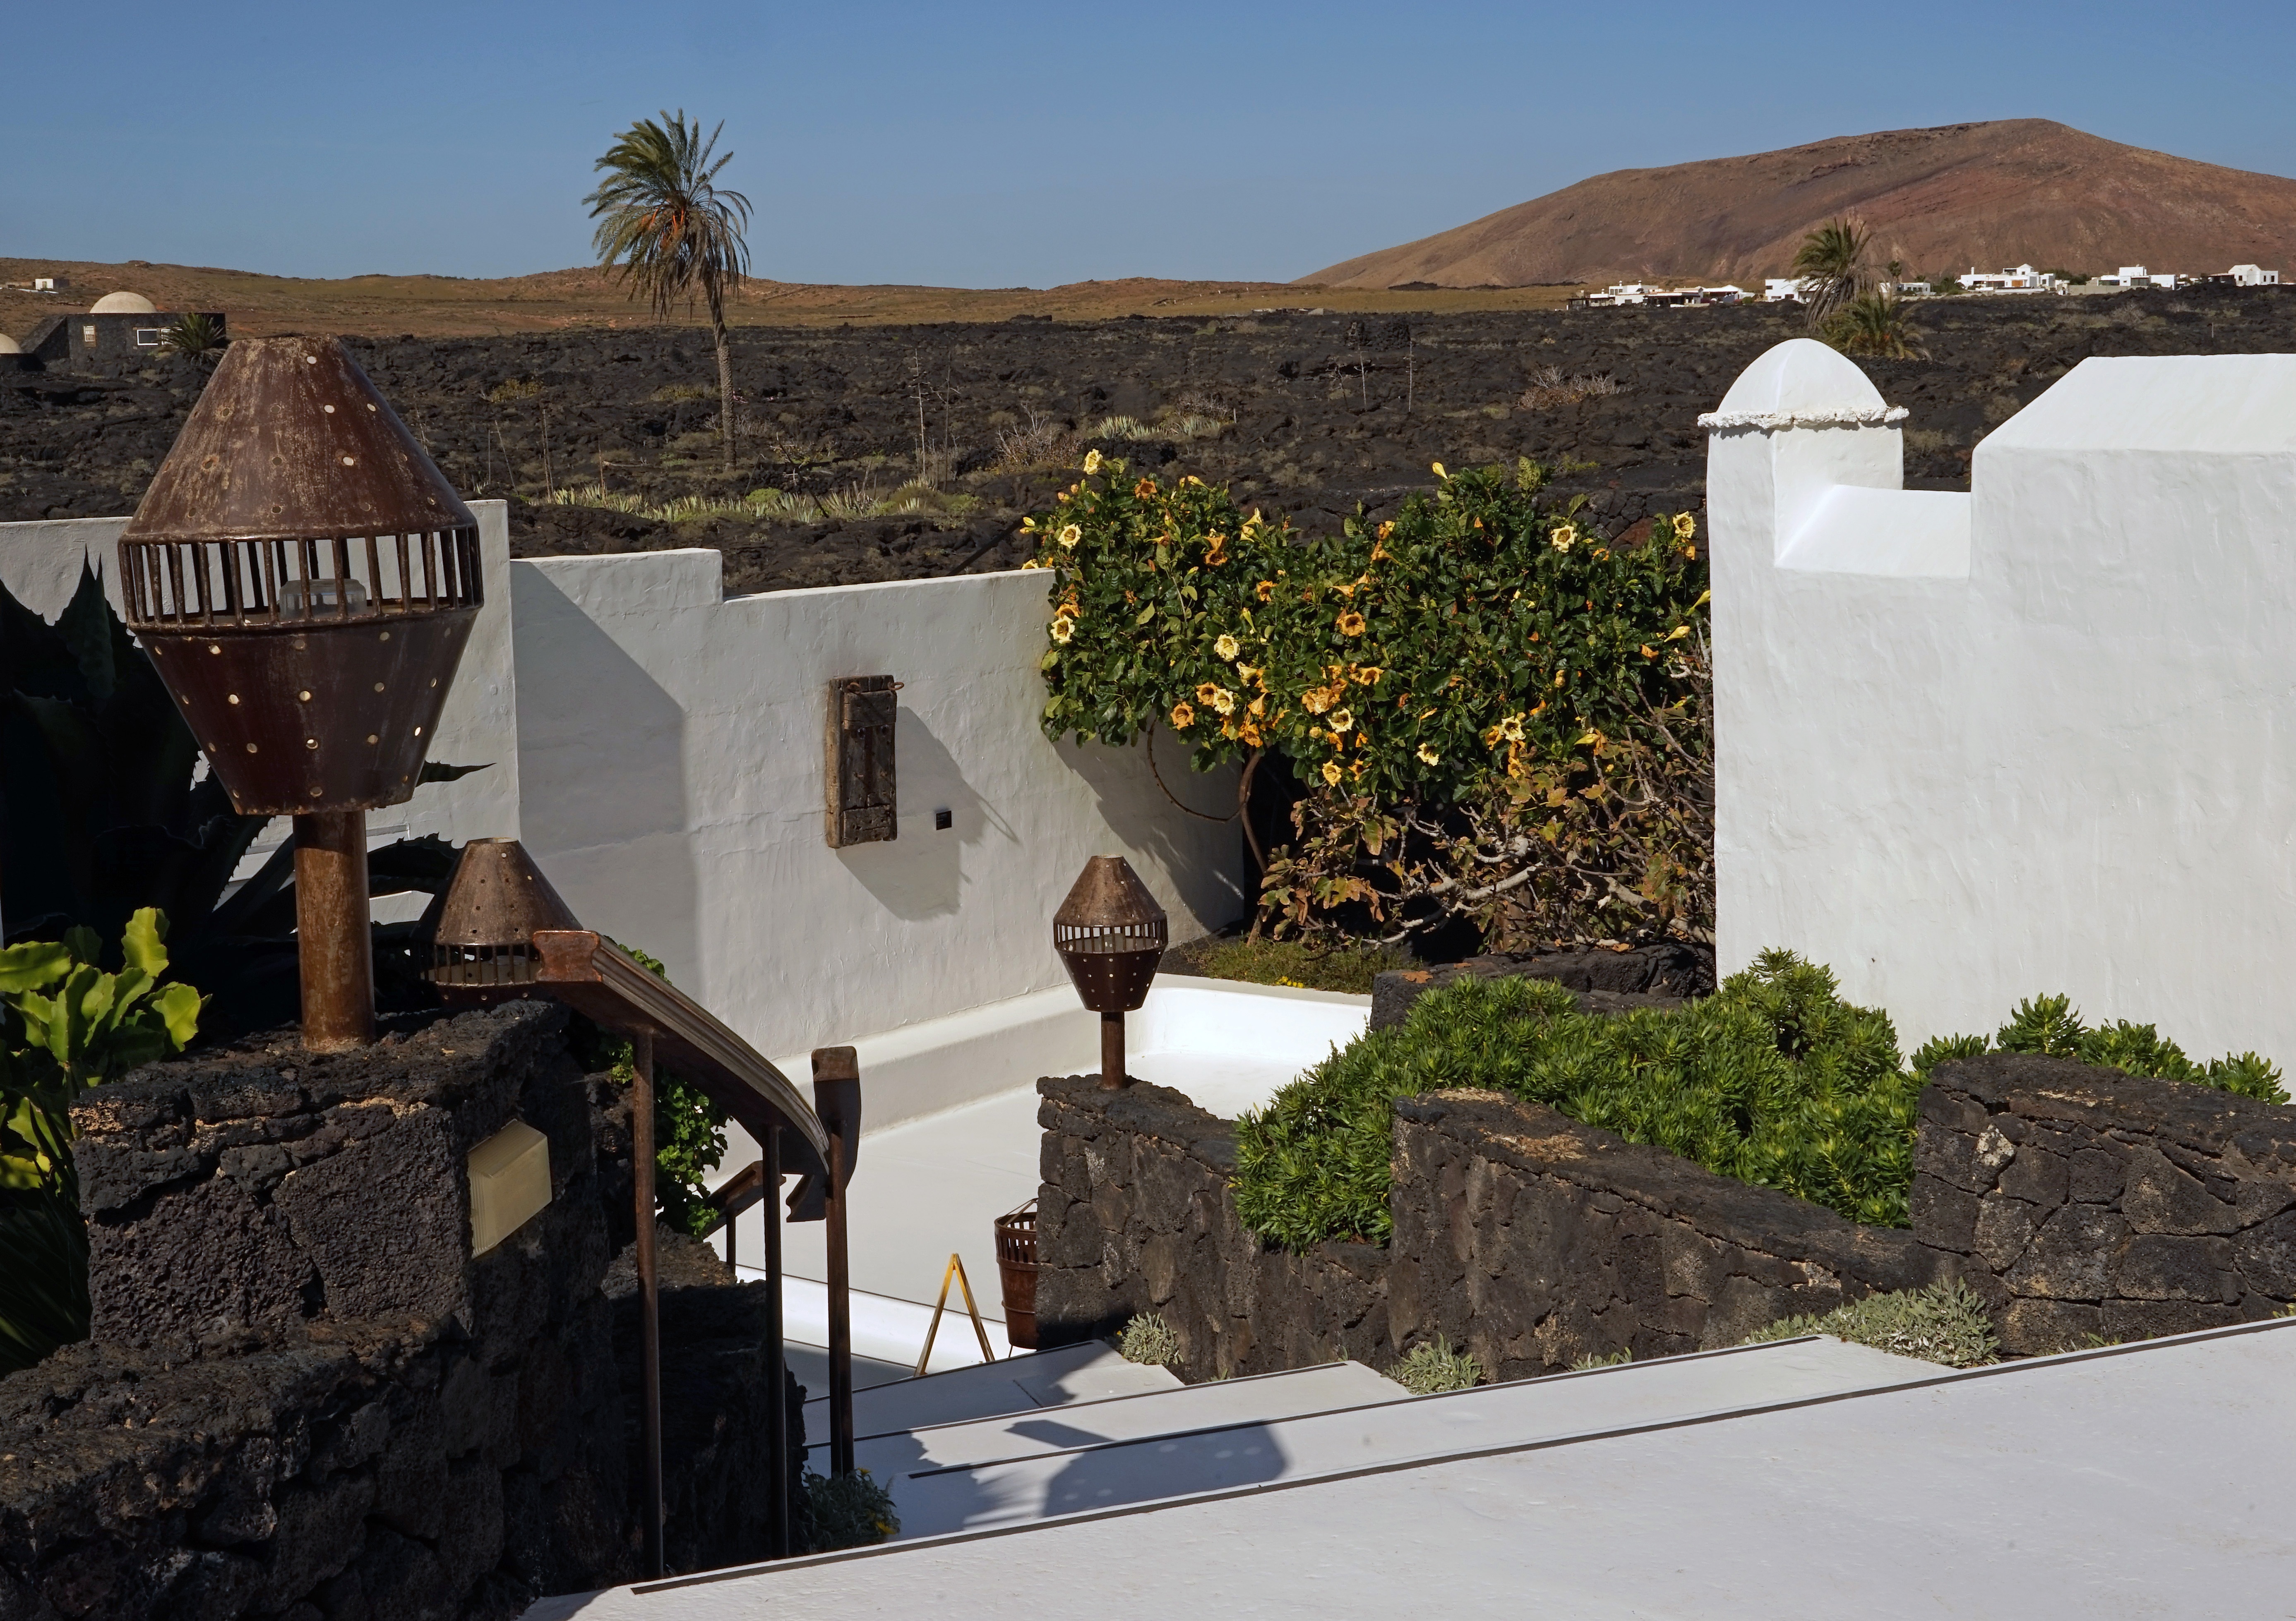
rock, house, town, wall, vacation, travel, village, residence, tourism, estate, lanzarote, ancient history, cesar manrique, tahiche